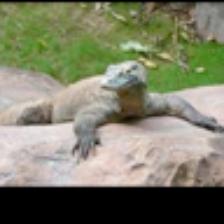
Label: NonHuman